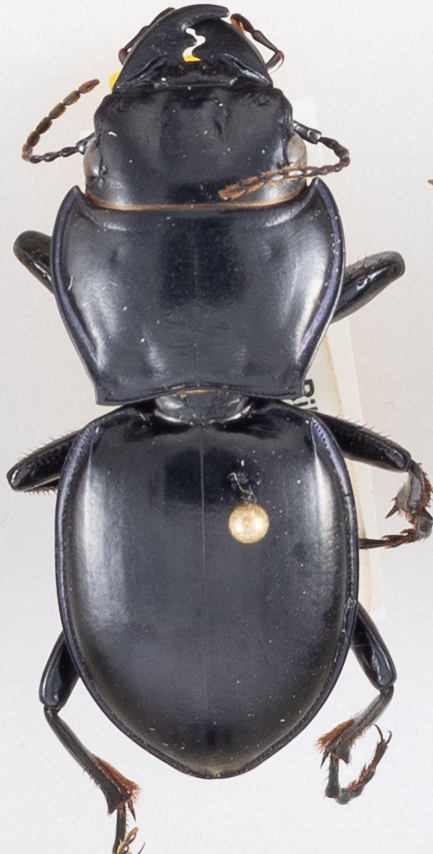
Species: Pasimachus californicus
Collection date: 2018-05-21
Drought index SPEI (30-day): -0.546
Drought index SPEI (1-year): -1.28
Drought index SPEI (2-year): -0.404